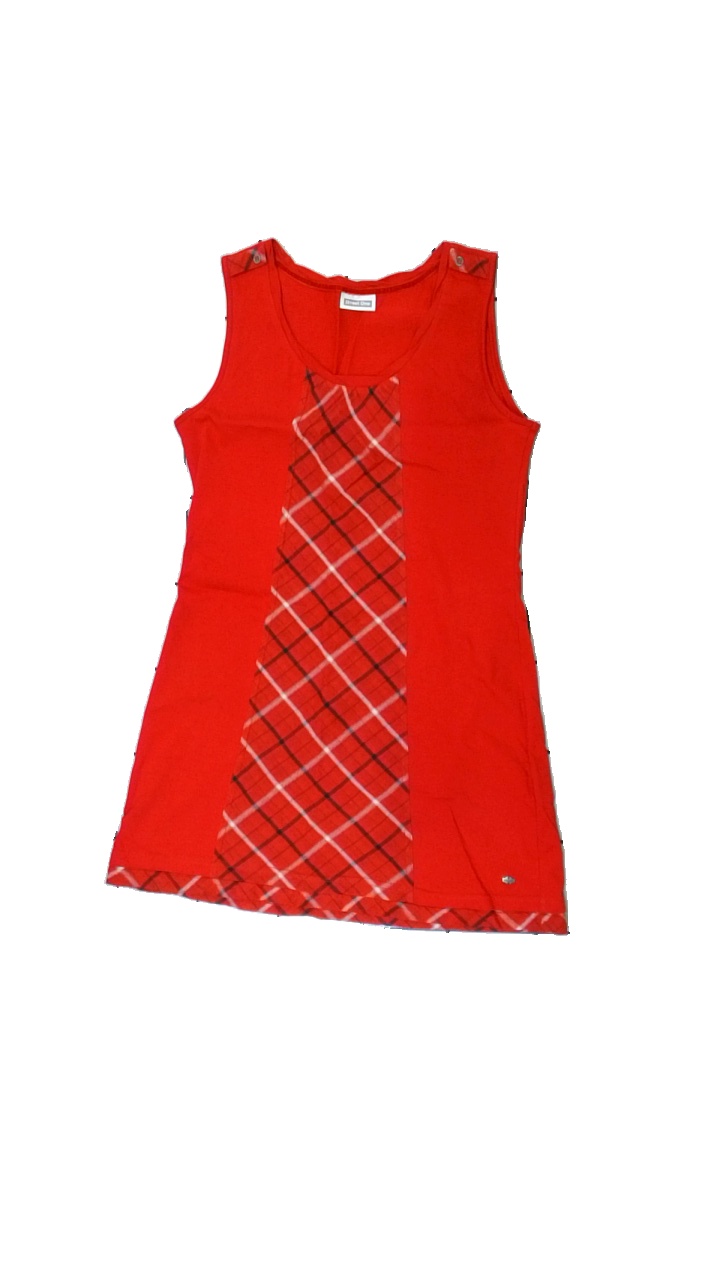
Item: Tunic (Ladies)
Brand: Street One
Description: röd tunika med rutigt mönster fram
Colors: White, Black, Red
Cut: Regular
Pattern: Checkered print
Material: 100% cotton
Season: All
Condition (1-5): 5
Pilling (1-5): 5
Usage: Reuse
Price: <50